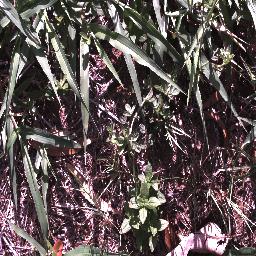
Label: negative